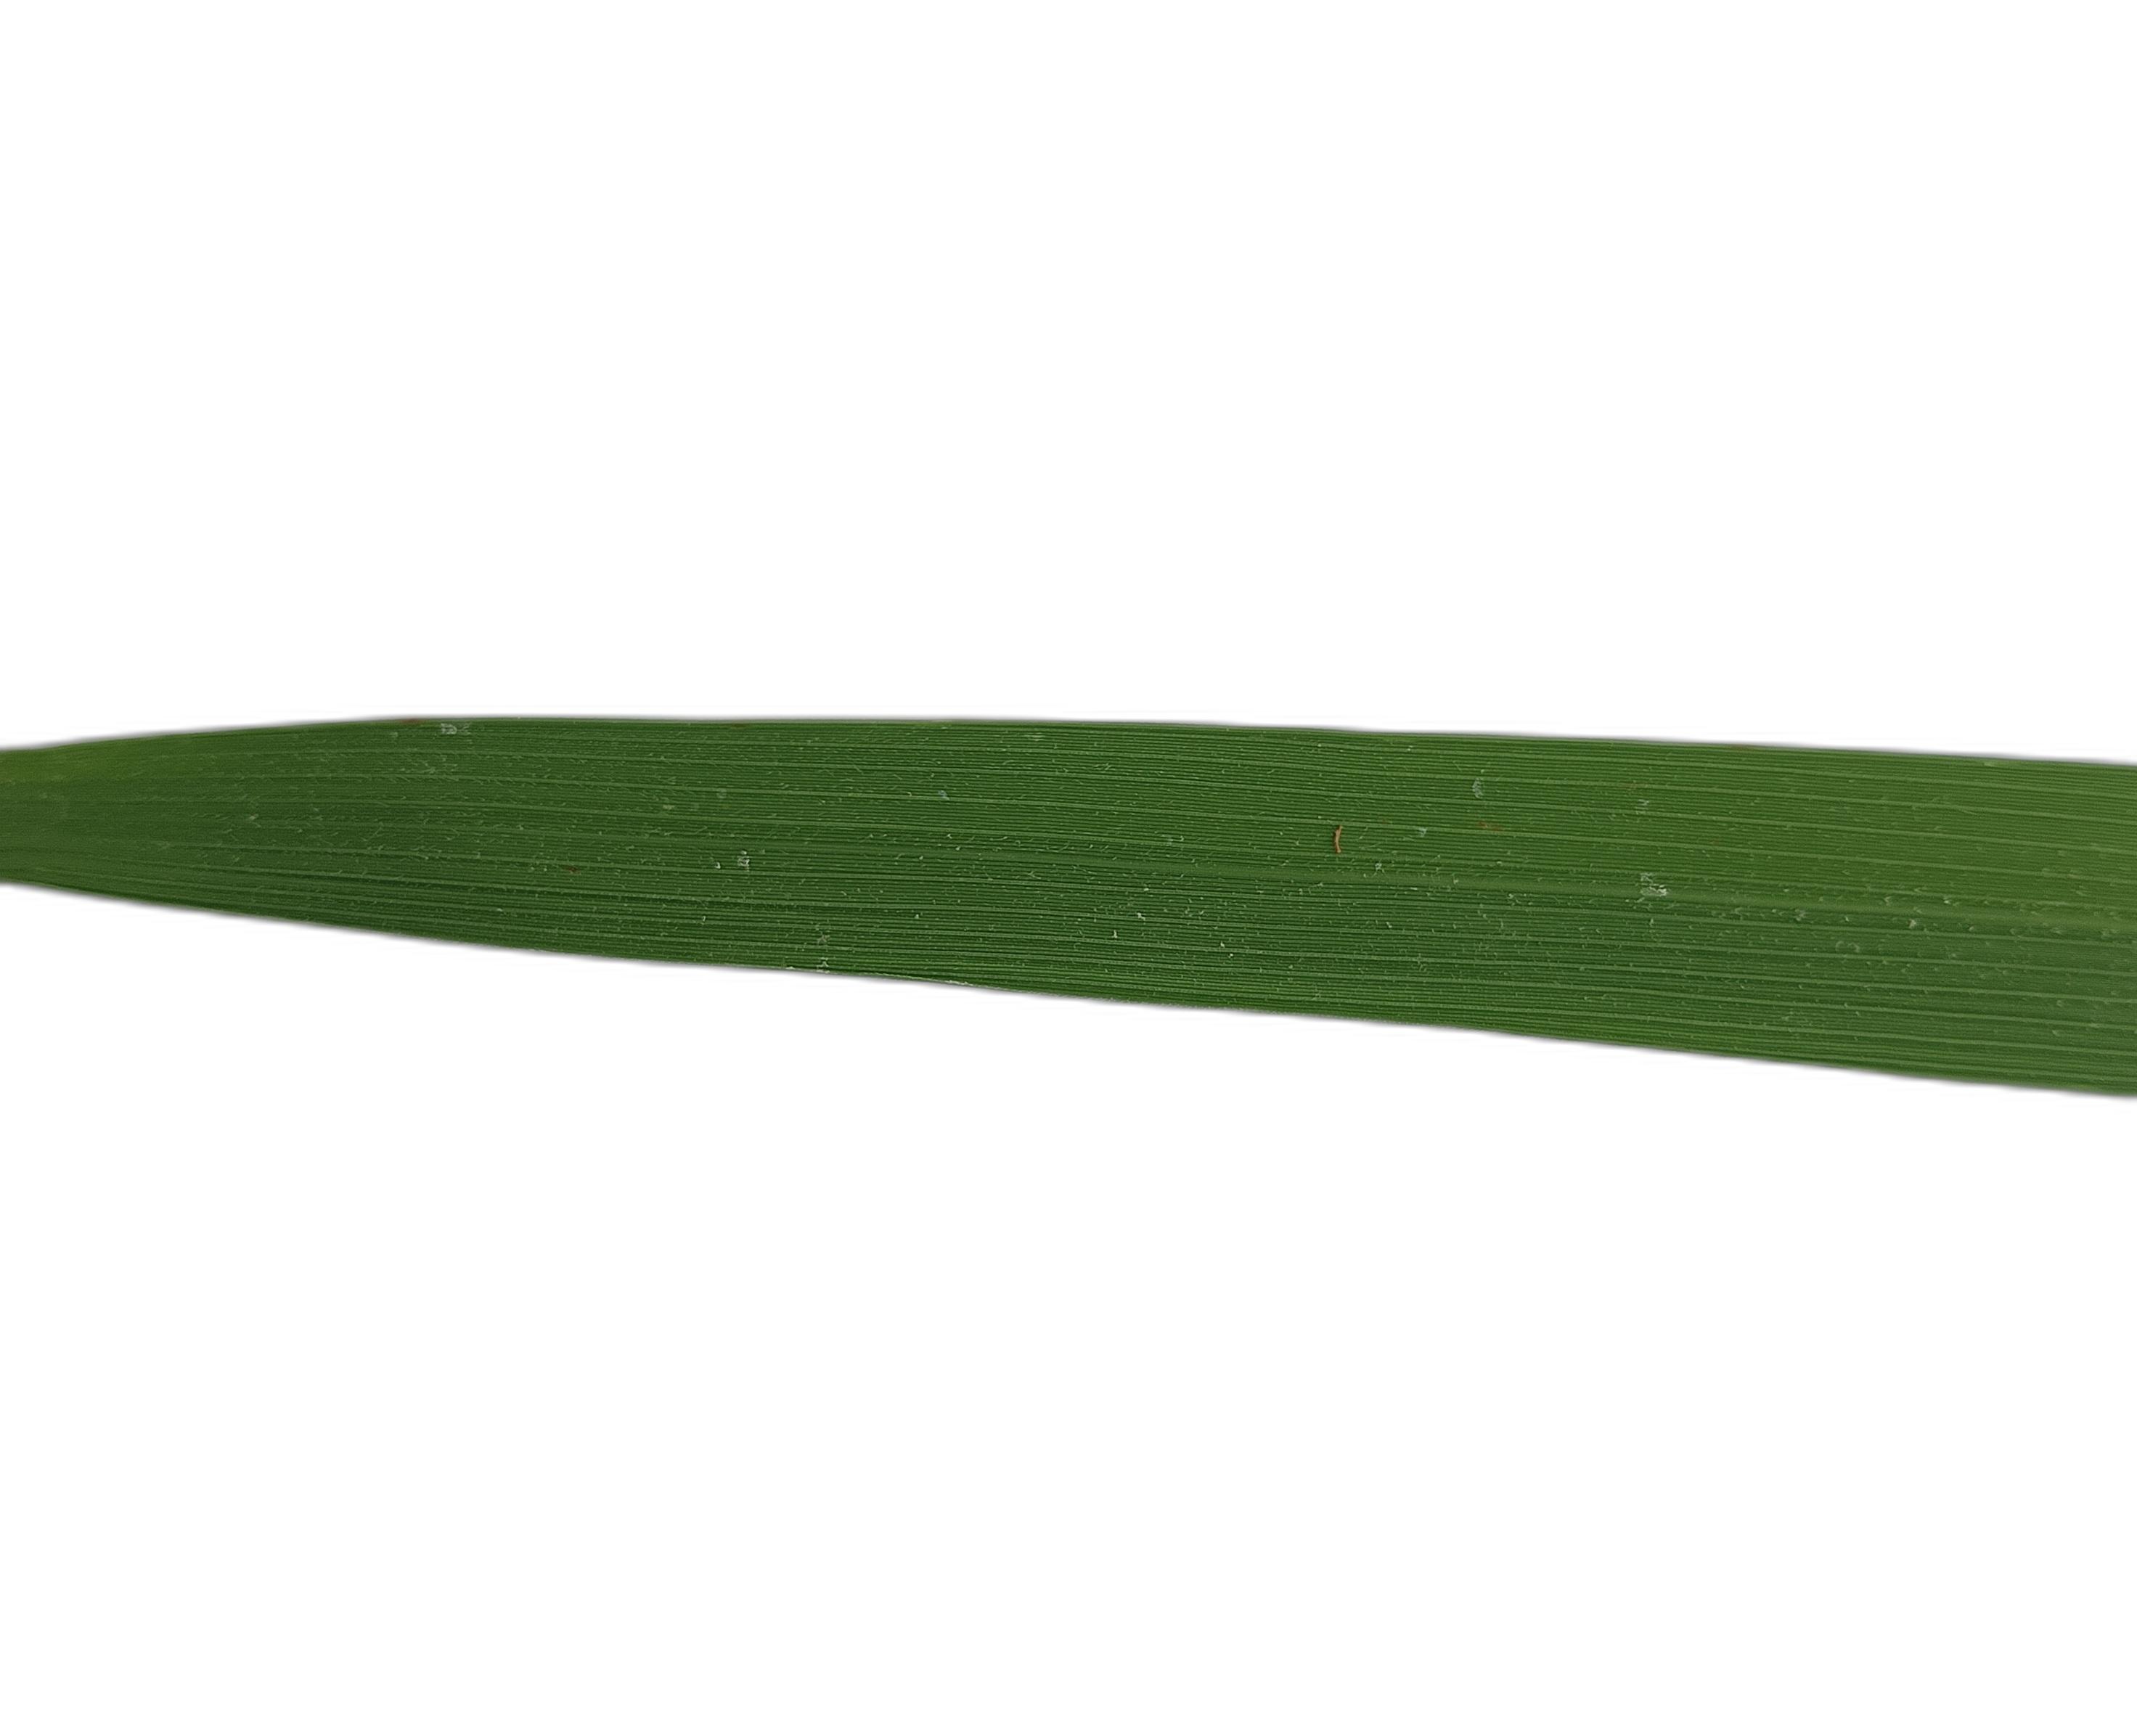
Label: Healthy